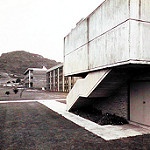
Scene: Outdoor